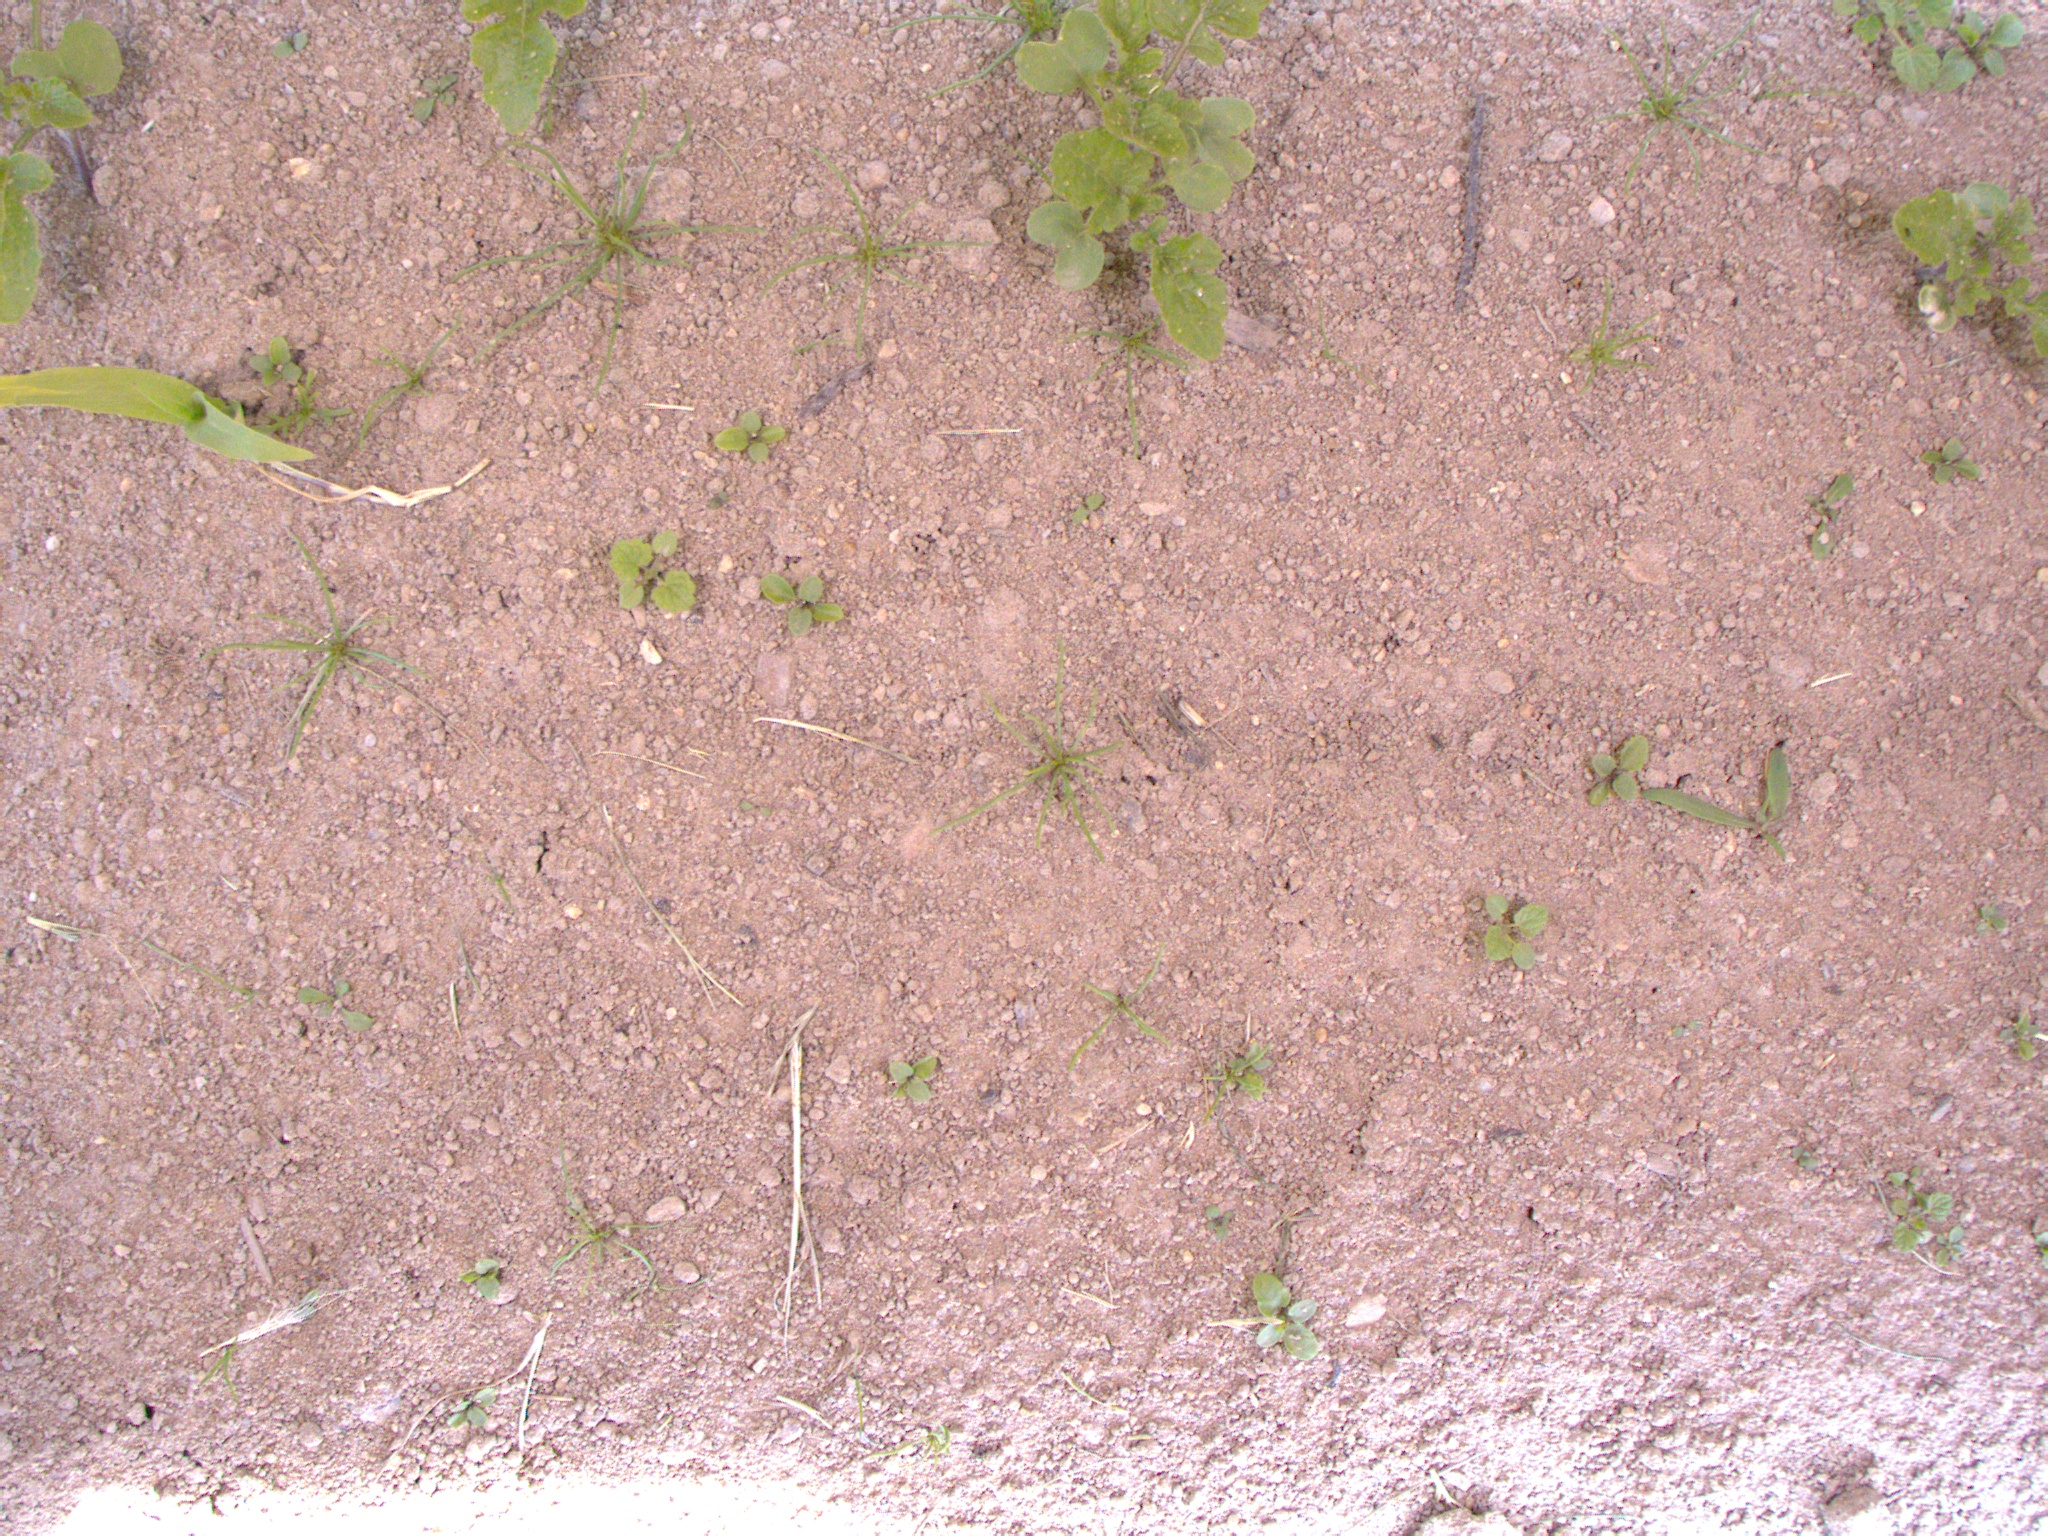
Crop: maize
Objects: maize, stem_maize